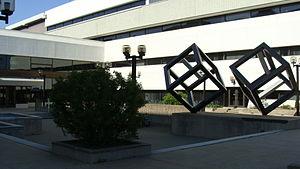
Pavillon Ringuet de l'Université du Québec à Trois-Rivières, au Québec (Canada).
L'Université du Québec à Trois-Rivières, fondée en 1969, est une institution scolaire de niveau universitaire basée à Trois-Rivières, dans la province de Québec, au Canada.
Trois-Rivières est une ville canadienne située au Québec, à l'embouchure de la rivière Saint-Maurice. Elle se trouve sur la rive-nord du fleuve Saint-Laurent, à mi-chemin entre Québec et Montréal. Avec ses 134 413 habitants au dernier recensement en 2016, elle est la ville la plus peuplée de la région administrative de la Mauricie ce qui en fait la capitale régionale. Fondée en 1634, elle est la deuxième plus ancienne ville du Québec. En 2009, la ville de Trois-Rivières est désignée capitale culturelle du Canada.